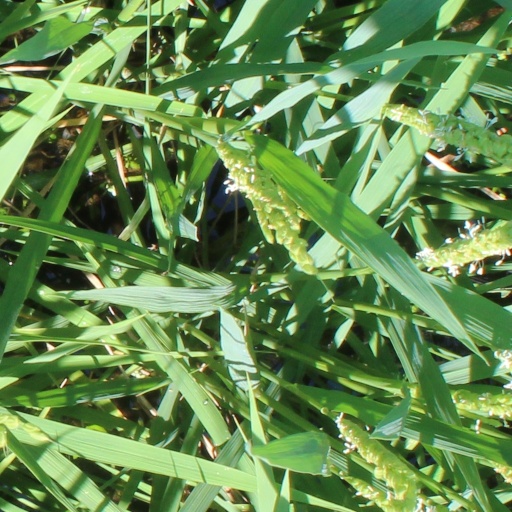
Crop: rice